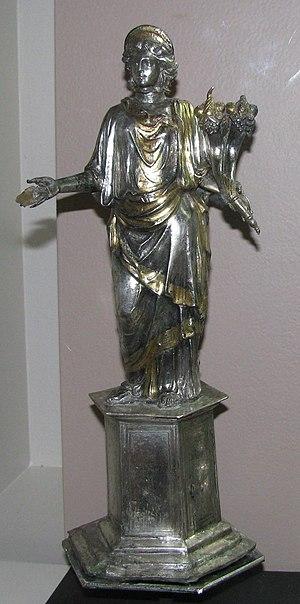
Trésor de Vaise
Le trésor de Lyon-Vaise est un ensemble d’objets précieux du IIIᵉ siècle de l’empire romain, trouvés à Lyon en 1992 et exposés au musée gallo-romain de Fourvière. Plus précisément daté d’après les monnaies qu’il comporte, ce trésor aurait été enseveli après 258 dans la crainte des raids barbares, peut-être lors du raid de 259.